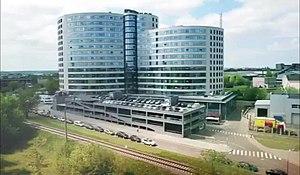
Wargaming.net est une entreprise biélorusse de développement de jeux vidéo de stratégie fondée en 1998 par Victor Kisly. Son siège social est basé à Minsk, la société possède des bureaux à Minsk, Nicosie Prague